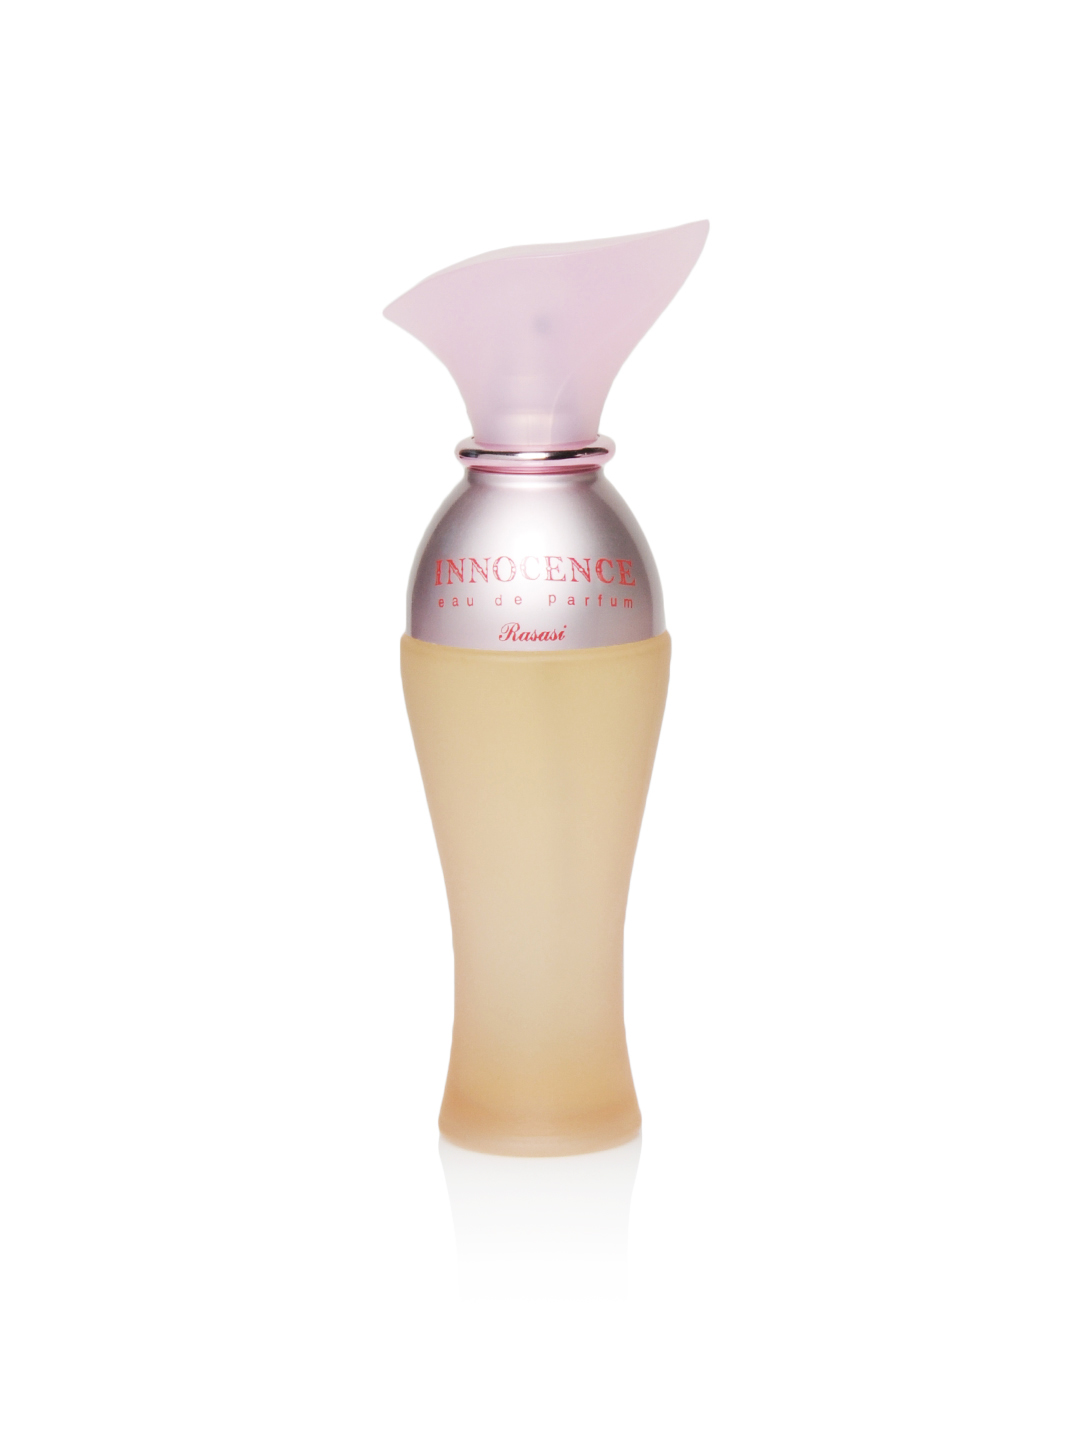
Rasasi Women Innocence Perfume
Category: Personal Care / Fragrance / Perfume and Body Mist
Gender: Women
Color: White
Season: Spring 2017
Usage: Casual